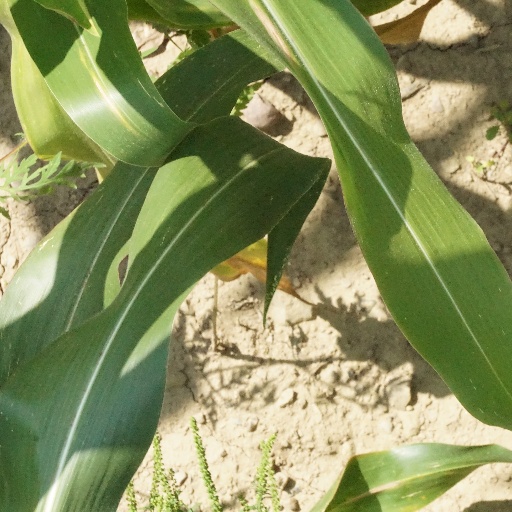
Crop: maize; corn